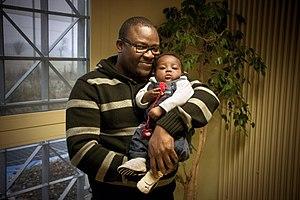
Vol spécial est un film documentaire suisse réalisé par Fernand Melgar, sorti en 2011.